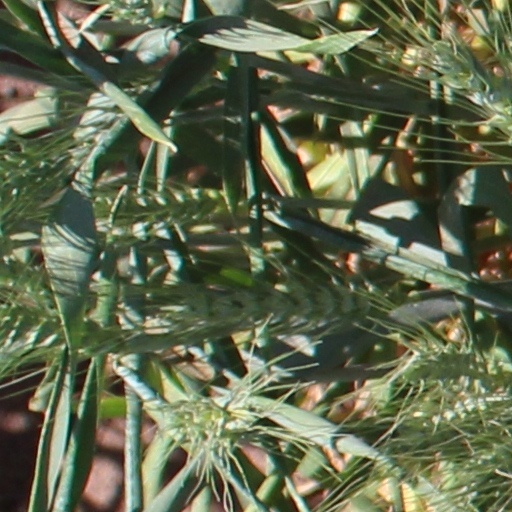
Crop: wheat